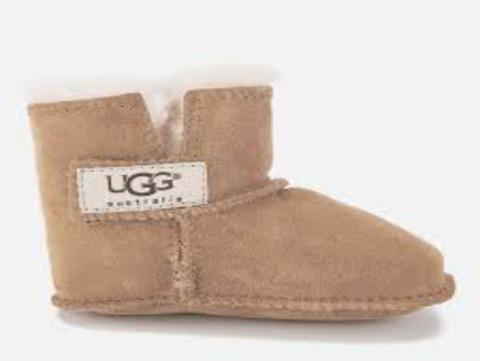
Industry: Clothes